Matt Hancock

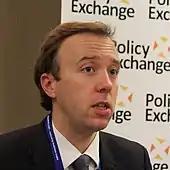
Hancock as Minister of State in October 2013

Hancock was selected as the Conservative candidate for West Suffolk in January 2010. He narrowly won the contest, defeating Natalie Elphicke (a solicitor who later became MP for Dover), by 88 votes to 81 in the final ballot. At the 2010 general election, Hancock was elected as MP for West Suffolk with 50.6% of the vote and a majority of 13,050.